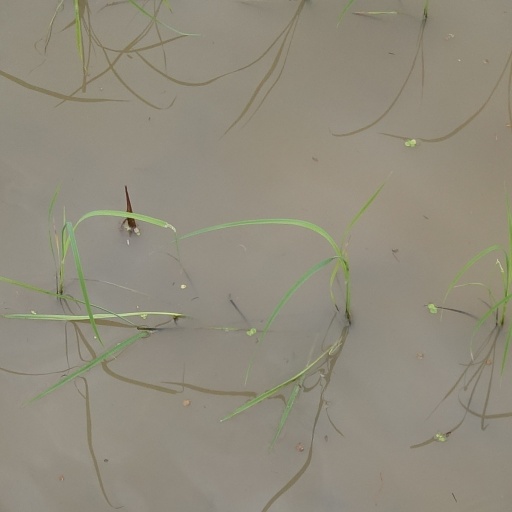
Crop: rice